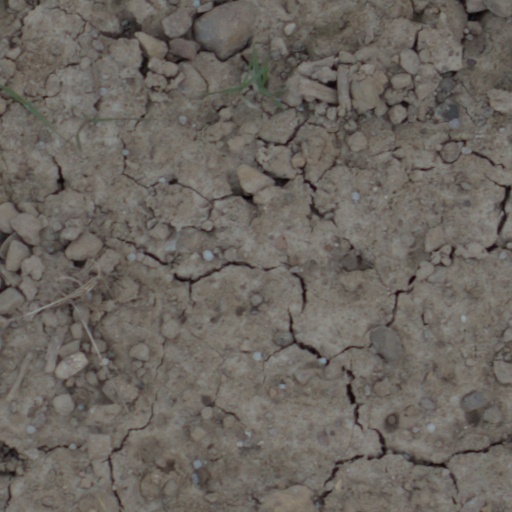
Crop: wheat